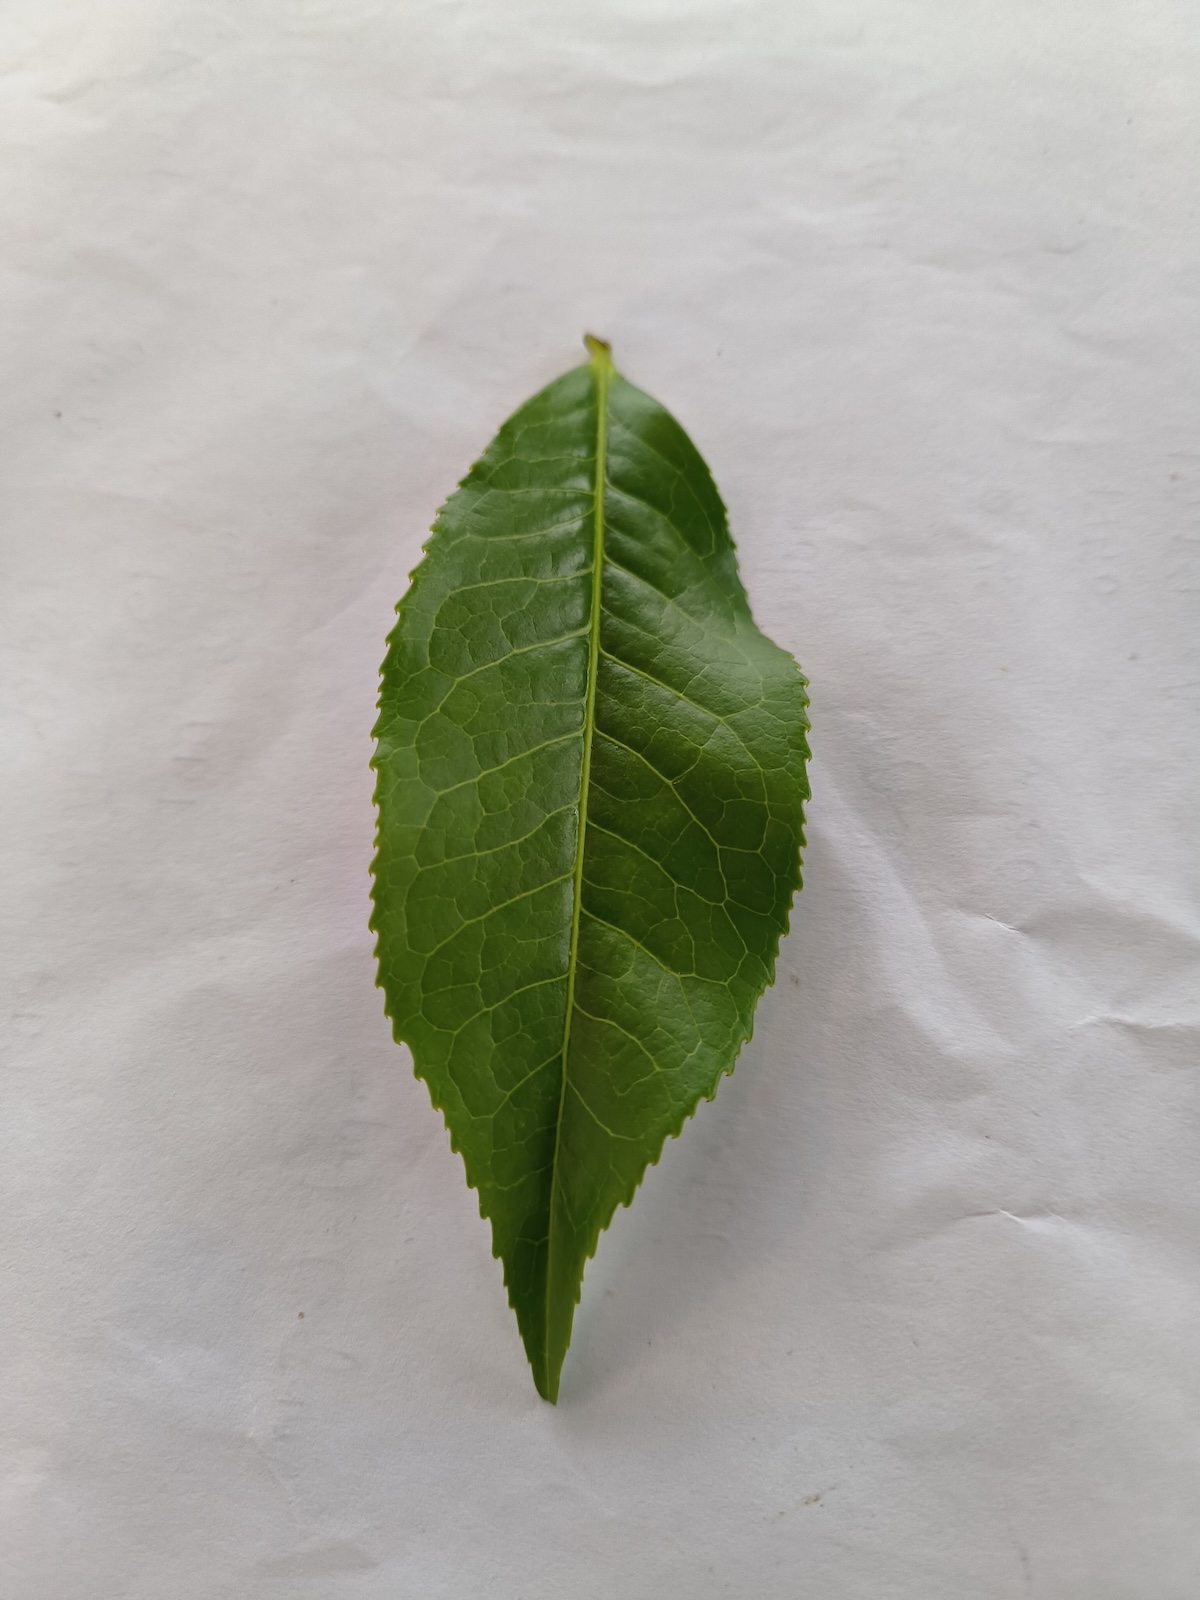
Label: Healthy leaf